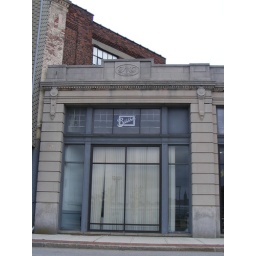
GMC Truck logo in facade &amp;amp; Buick stained glass window.Original Buick/GMC (and more recently Chrysler/Jeep) dealership.Shrewsbury St, Worcester MA